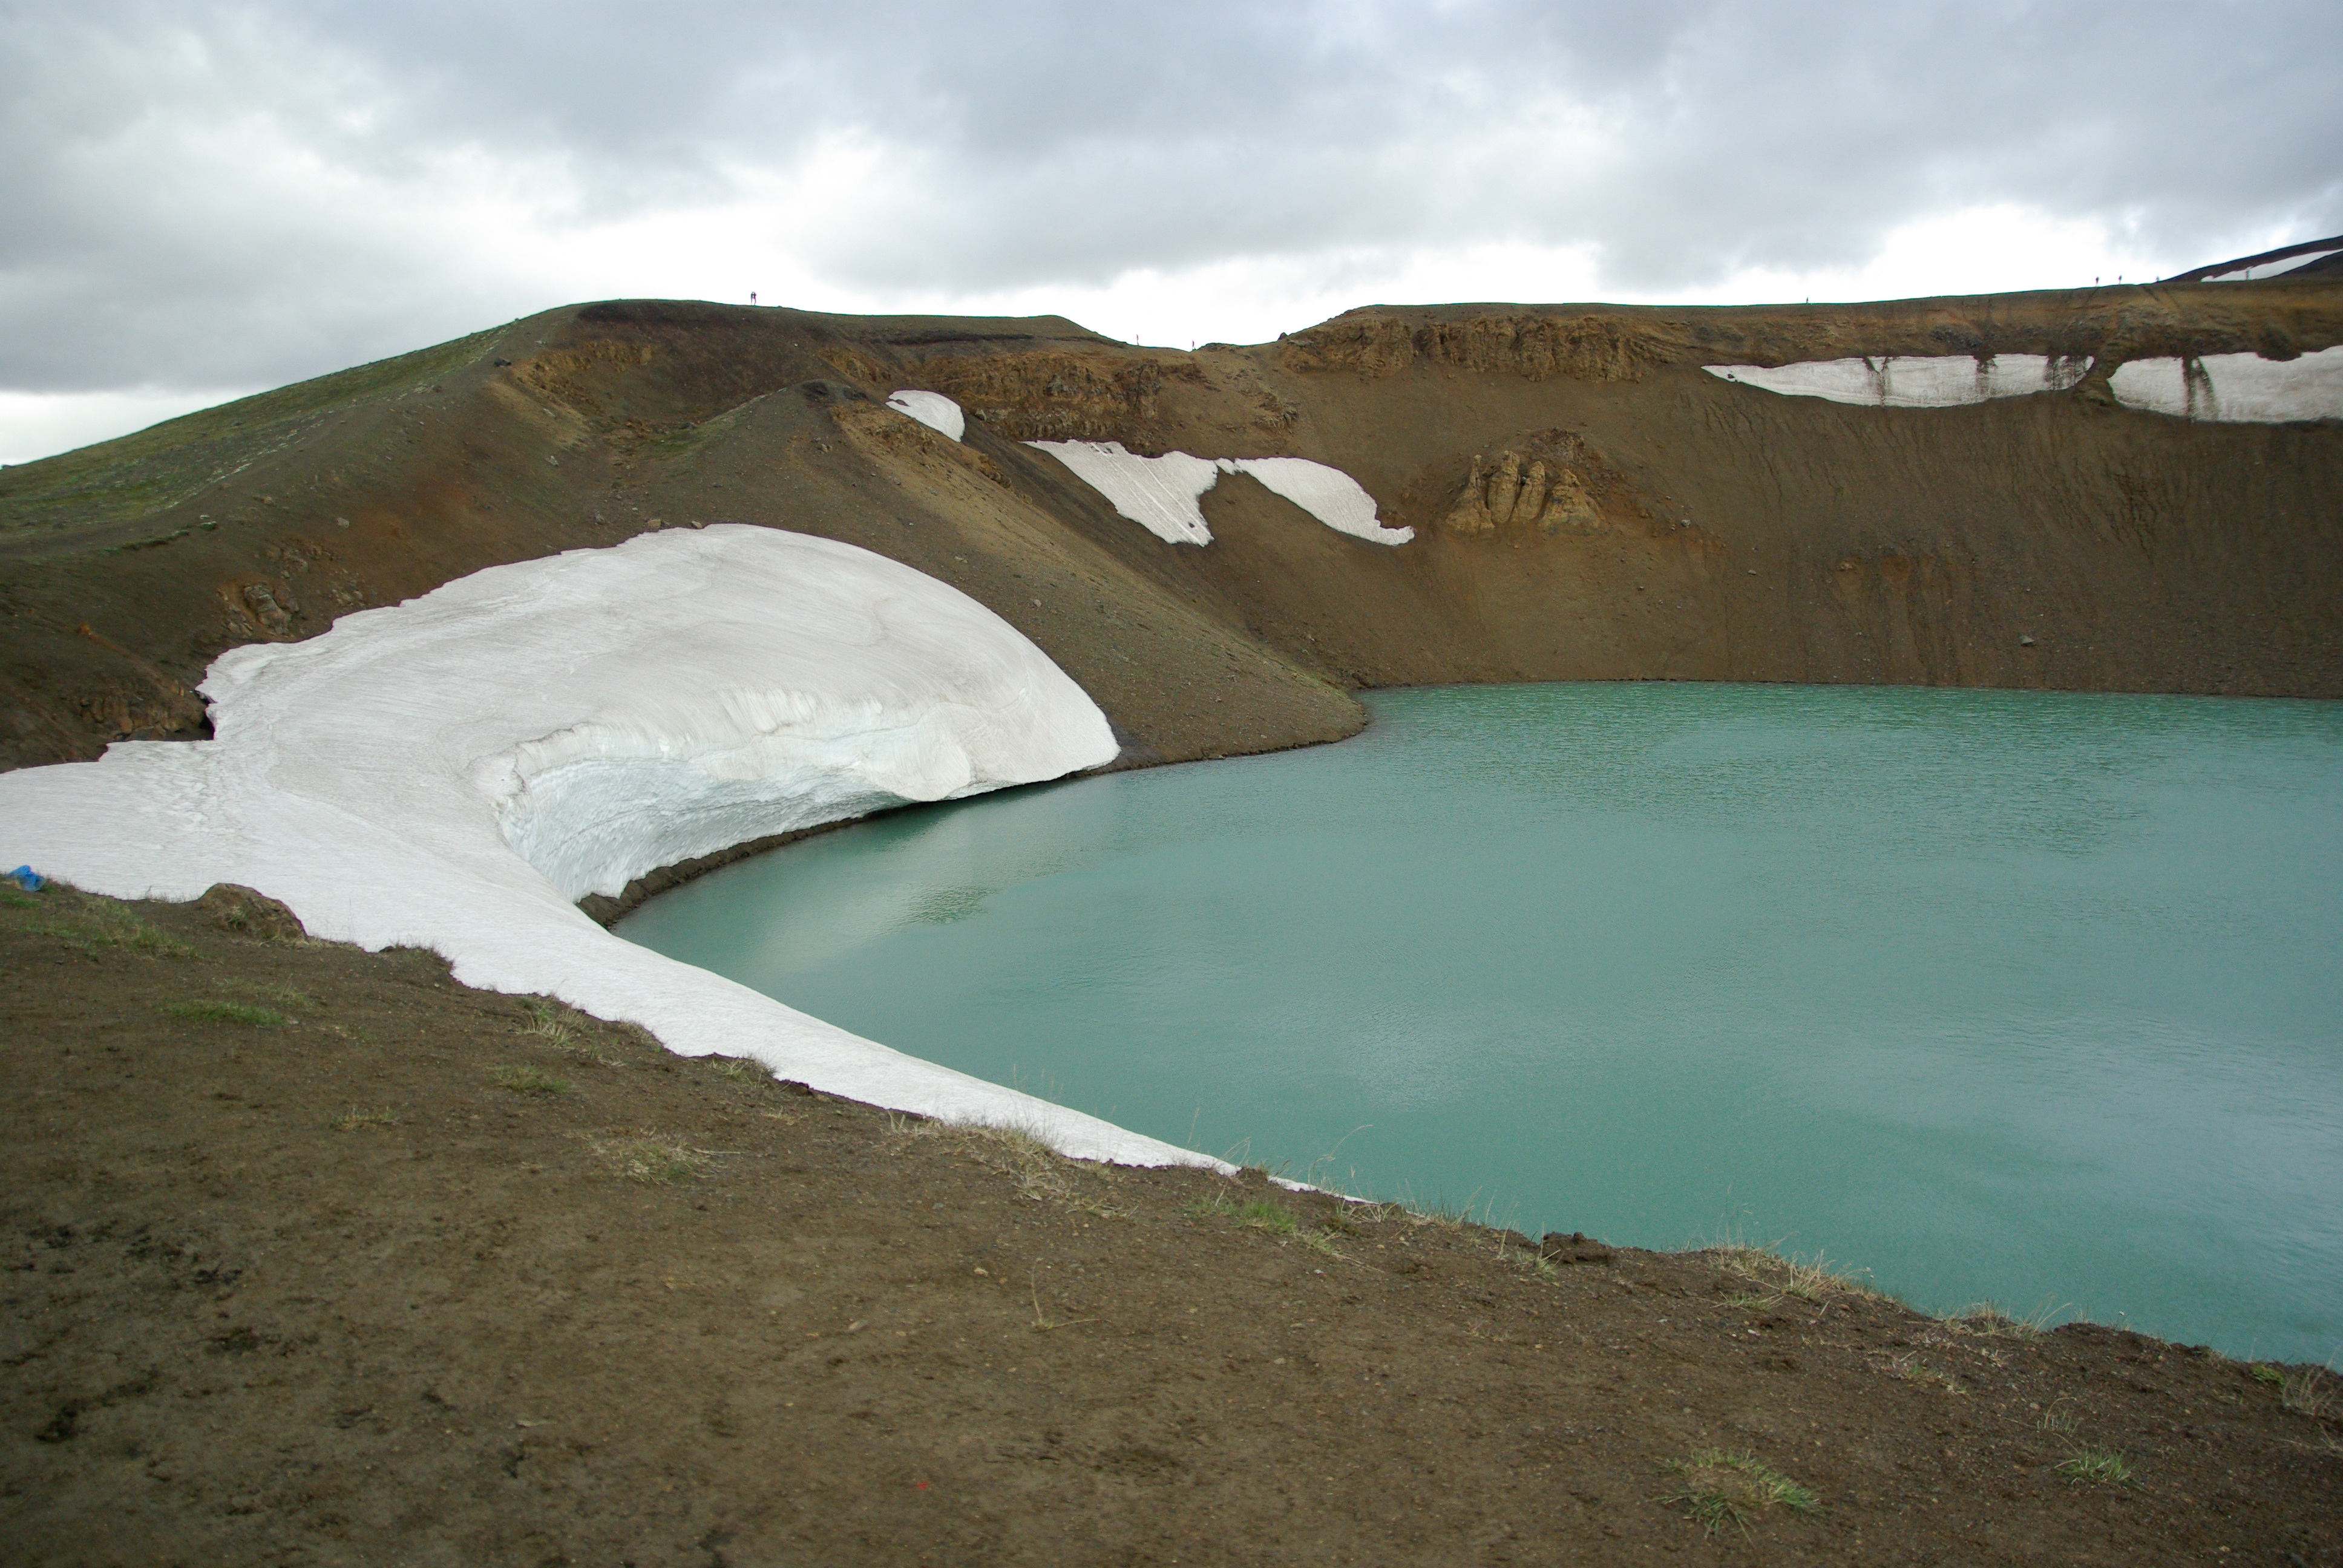
sea, coast, water, ocean, lake, cliff, lagoon, volcano, bay, iceland, reservoir, terrain, crater lake, landform, geographical feature, volcano krafla, crater viti, krafla